Scott Hull (guitarist)

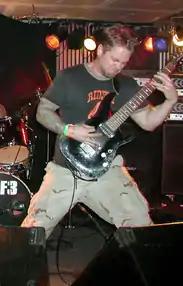
Hull playing guitar with Pig Destroyer

Scott Hull (born March 4, 1971) is an American grindcore musician, and the current guitarist and producer for Pig Destroyer, Agoraphobic Nosebleed, and Japanese Torture Comedy Hour. He has been part of many other projects including the controversial band Anal Cunt (also known as AC or AxCx). Aside from his music works, he currently works as a government computer specialist. Hull is noted for his experimental style of guitar playing that incorporates various influences, as well as for his use of eight string and seven string guitars.